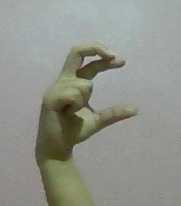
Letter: thal